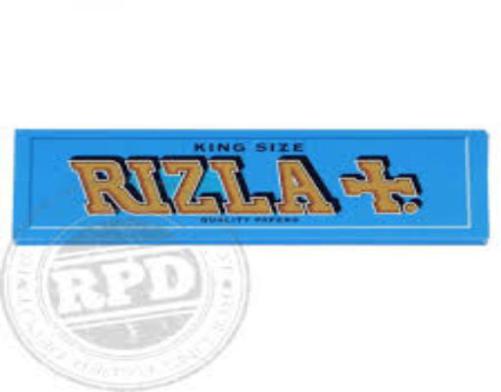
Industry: Necessities